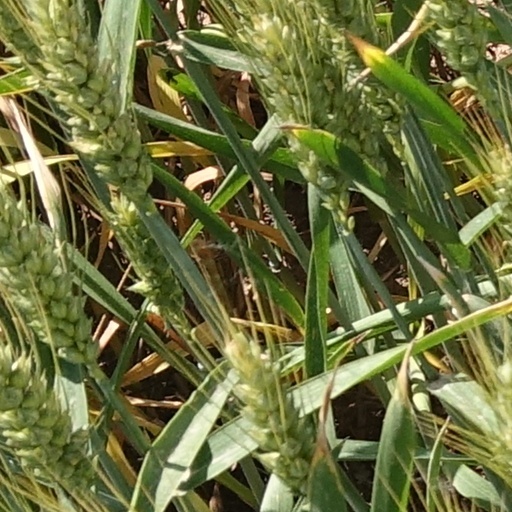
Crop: wheat